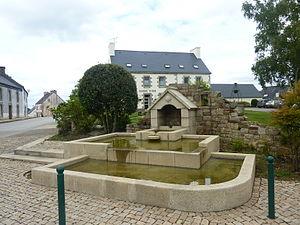
Collorec
Collorec [kɔlɔʁɛk] est une commune du département du Finistère, dans la région Bretagne, en France.